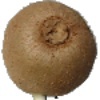
Label: kiwi